Type 16 maneuver combat vehicle

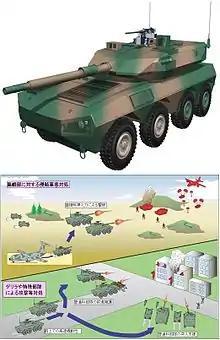
PR image from the TRDI / MOD illustrating MCV and possible use.

The first concept for a Japanese wheeled chassis mounting a 105 mm cannon appeared with the (将来装輪戦闘車両) program in 2003. The program was centered around a universal wheeled chassis mounting a variety of weaponry including a 40 mm CTA cannon, 120 mm mortar system, 155 mm howitzer, and a 105 mm cannon. The Future Combat Vehicle program was cancelled due to development expenses, but the concept for a 105 mm cannon would be expanded upon in the Light Combat Vehicle Program.